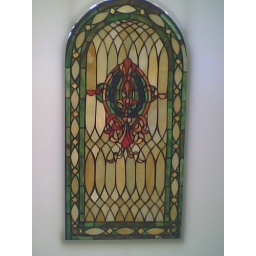
Stained glass window at "The Opal" in SF